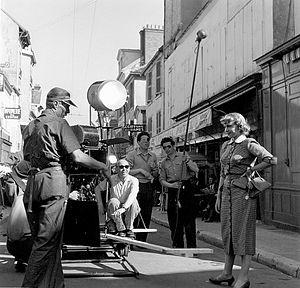
Emil-Edwin Reinert dans 'Le Destin s'amuse' en 1947
Emil-Edwin Reinert, ou Emile-Edwin Reinert, est un réalisateur et scénariste français d'origine austro-hongroise, également brièvement ingénieur du son, né le 16 mars 1903 à Rava-Rouska et mort le 17 octobre 1953 à Paris.
Caméras Éclair désigne un ensemble de caméras de cinéma professionnelles au format 35 mm, dont l'Éclair-Gillon, le Caméréclair et la Camérette de l’époque du cinéma muet, puis le Caméréclair Radio, et enfin le Caméréclair Studio d'après la Seconde Guerre mondiale, devenu par la suite Camé 300 Reflex.